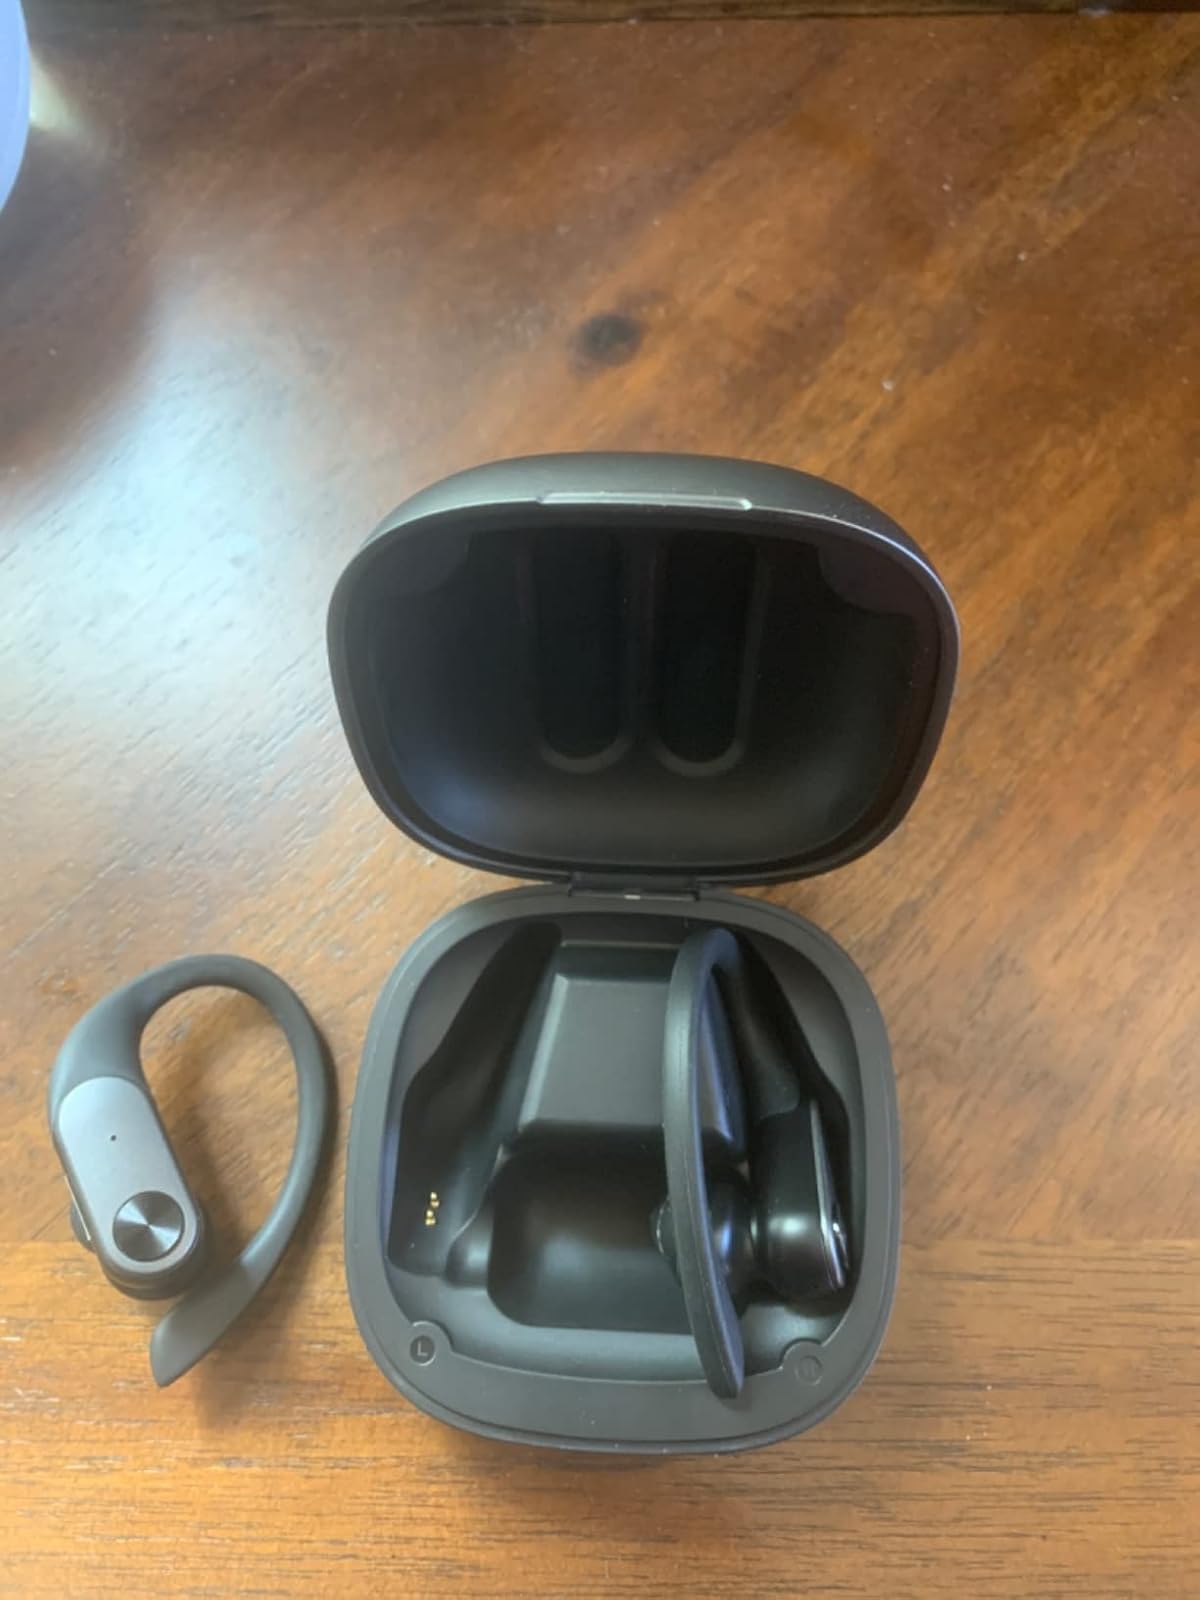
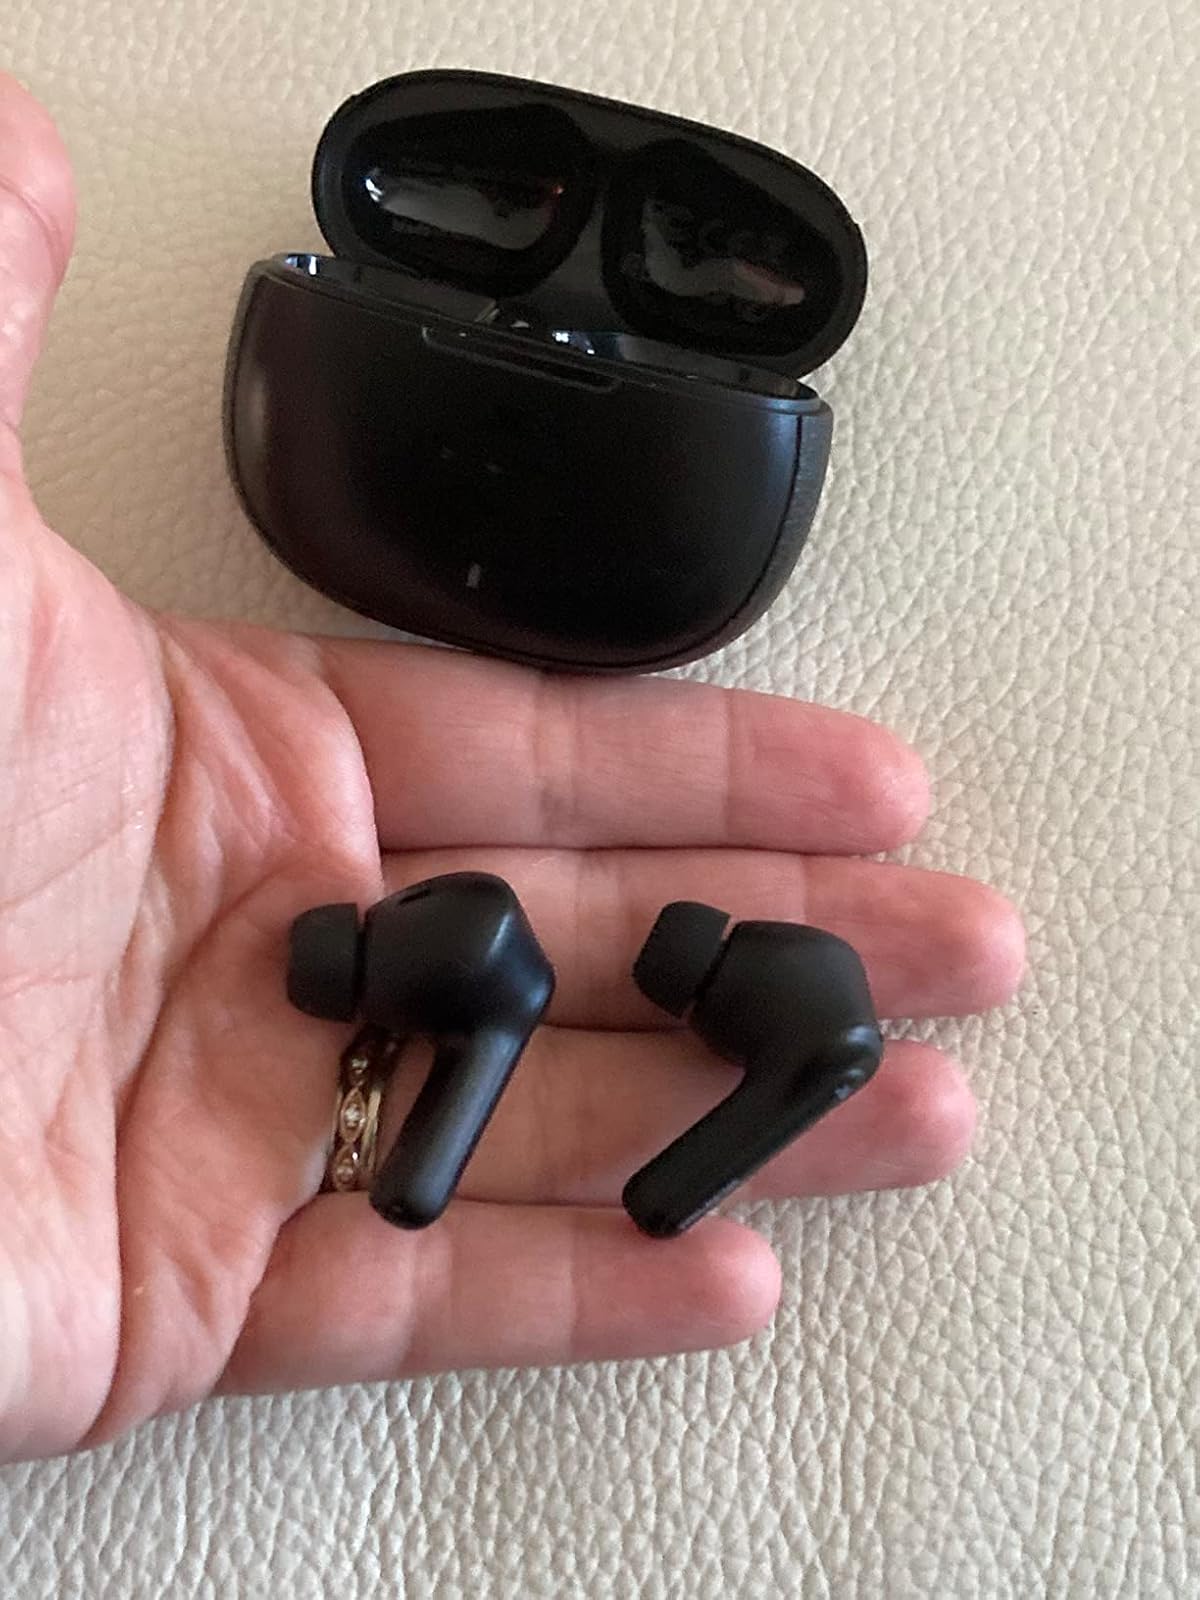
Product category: earbuds
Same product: no